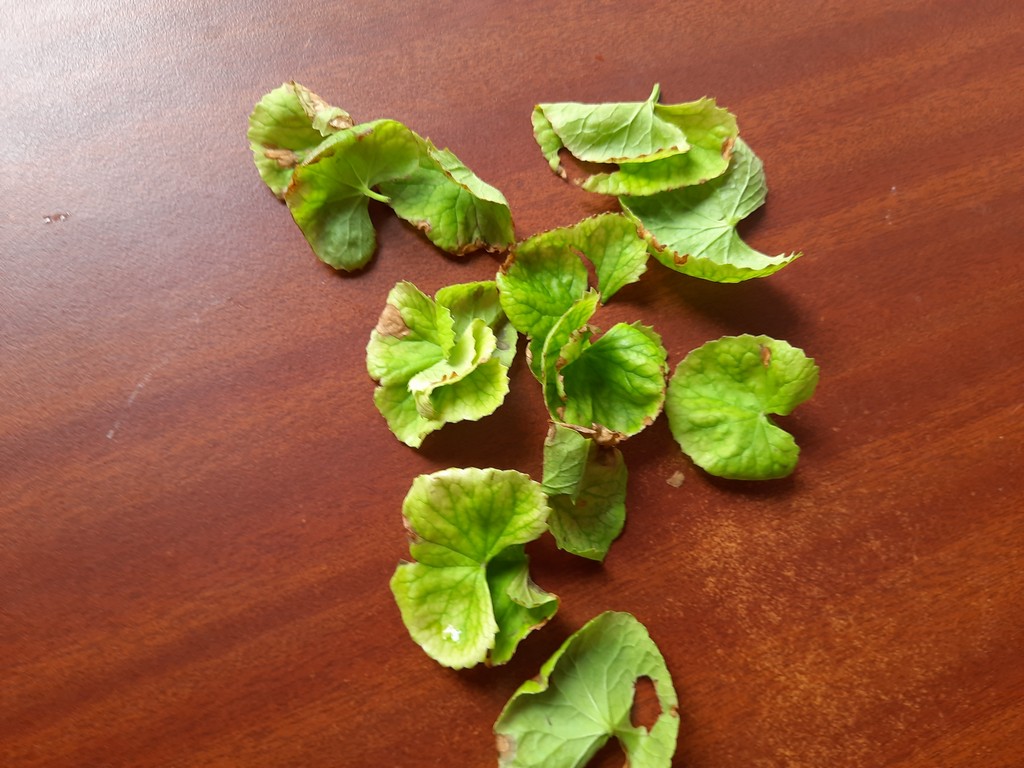
Label: Unhealthy